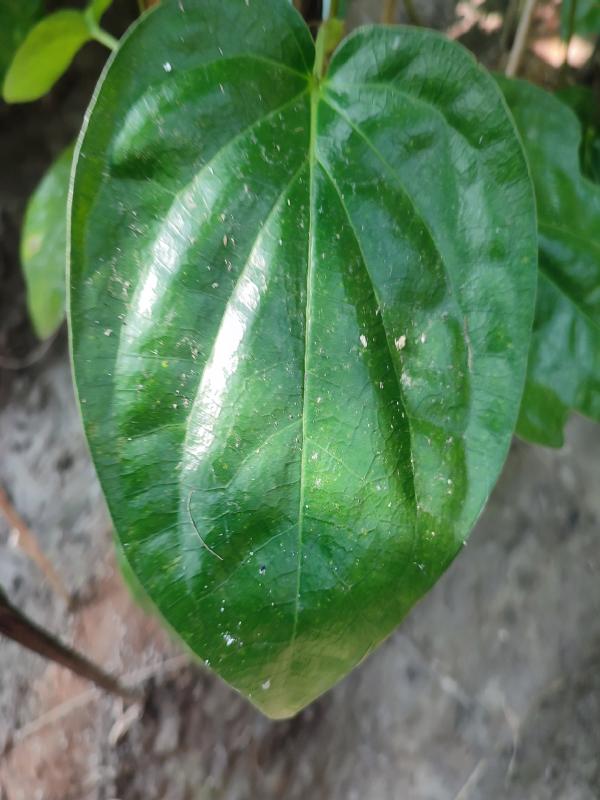
Label: Healthy_Leaf